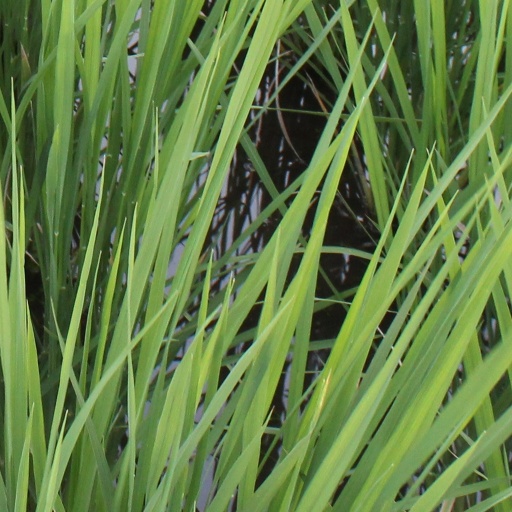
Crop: rice